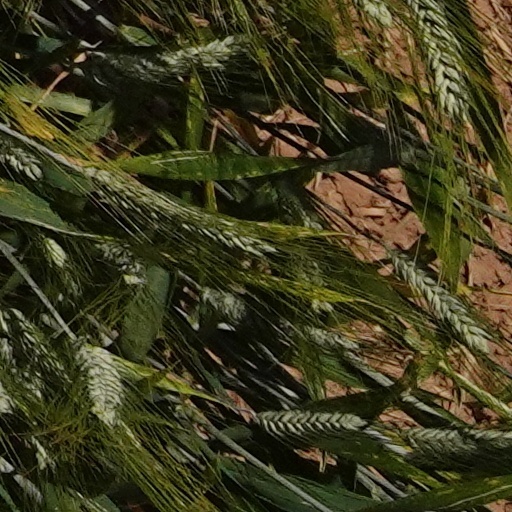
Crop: wheat